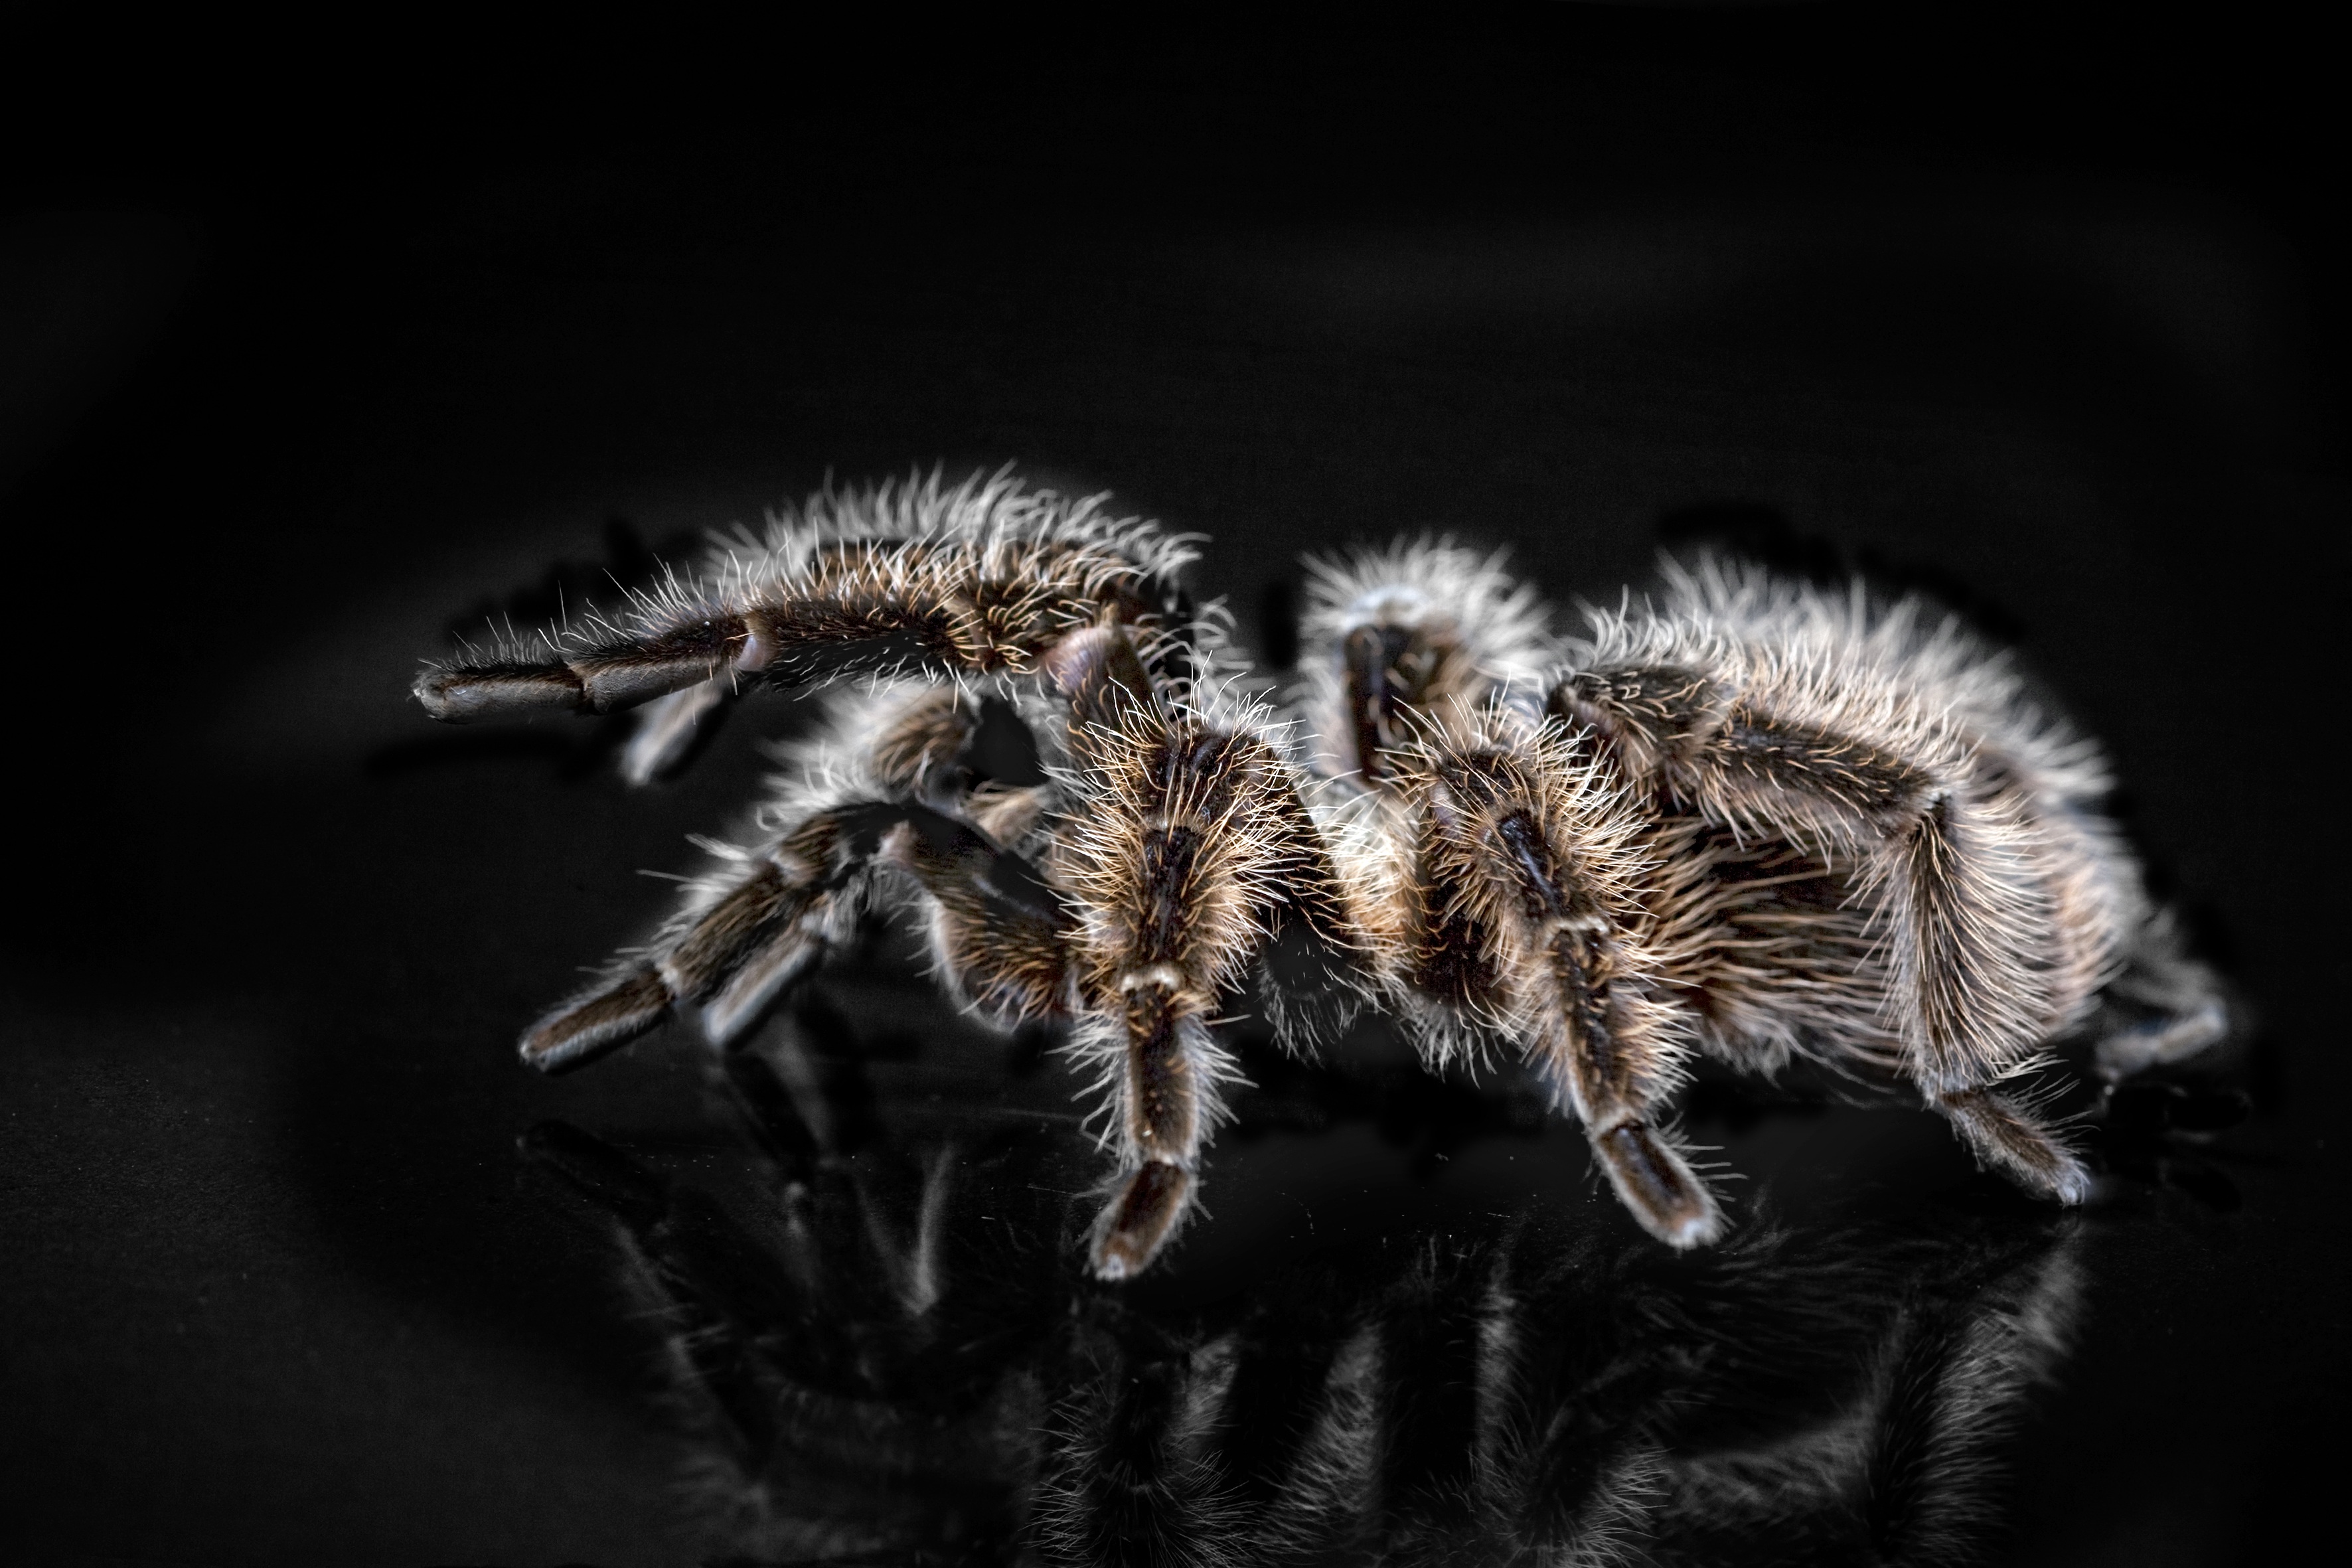
nature, black and white, photography, animal, insect, macro, monochrome, fauna, invertebrate, close up, spider, fear, hairy, arachnid, creepy, exotic, terrarium, tarantula, risk, dangerous, macro photography, arthropod, disgust, araneus, disgusting, orb weaver spider, arachnophobisch